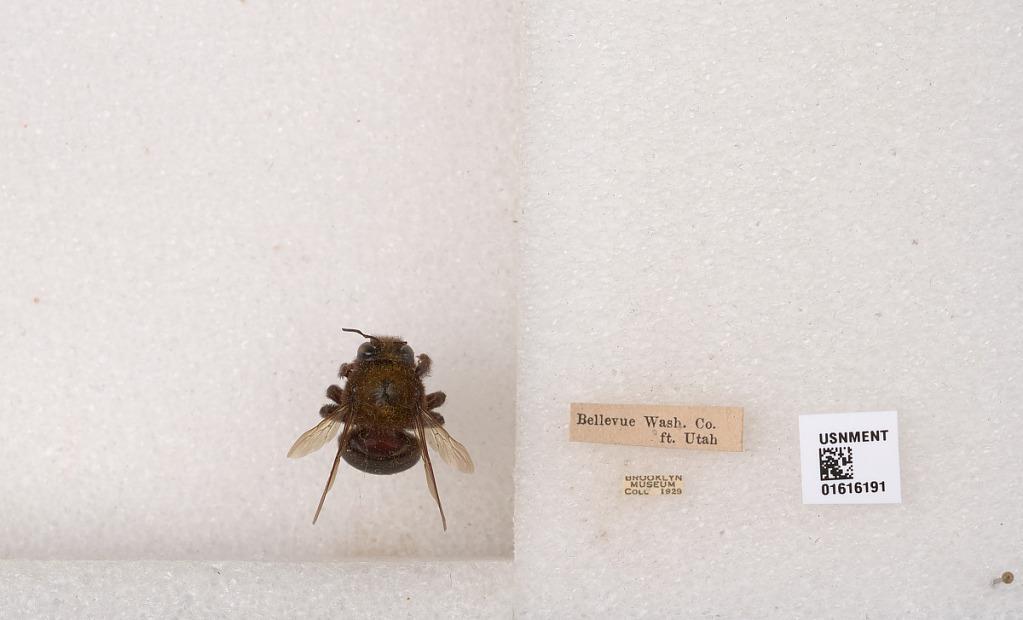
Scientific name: Xylocopa (Notoxylocopa) tabaniformis androleuca Michener
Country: United States
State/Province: Utah
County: Utah
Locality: Bellevue, Wash. Co., ft. Utah